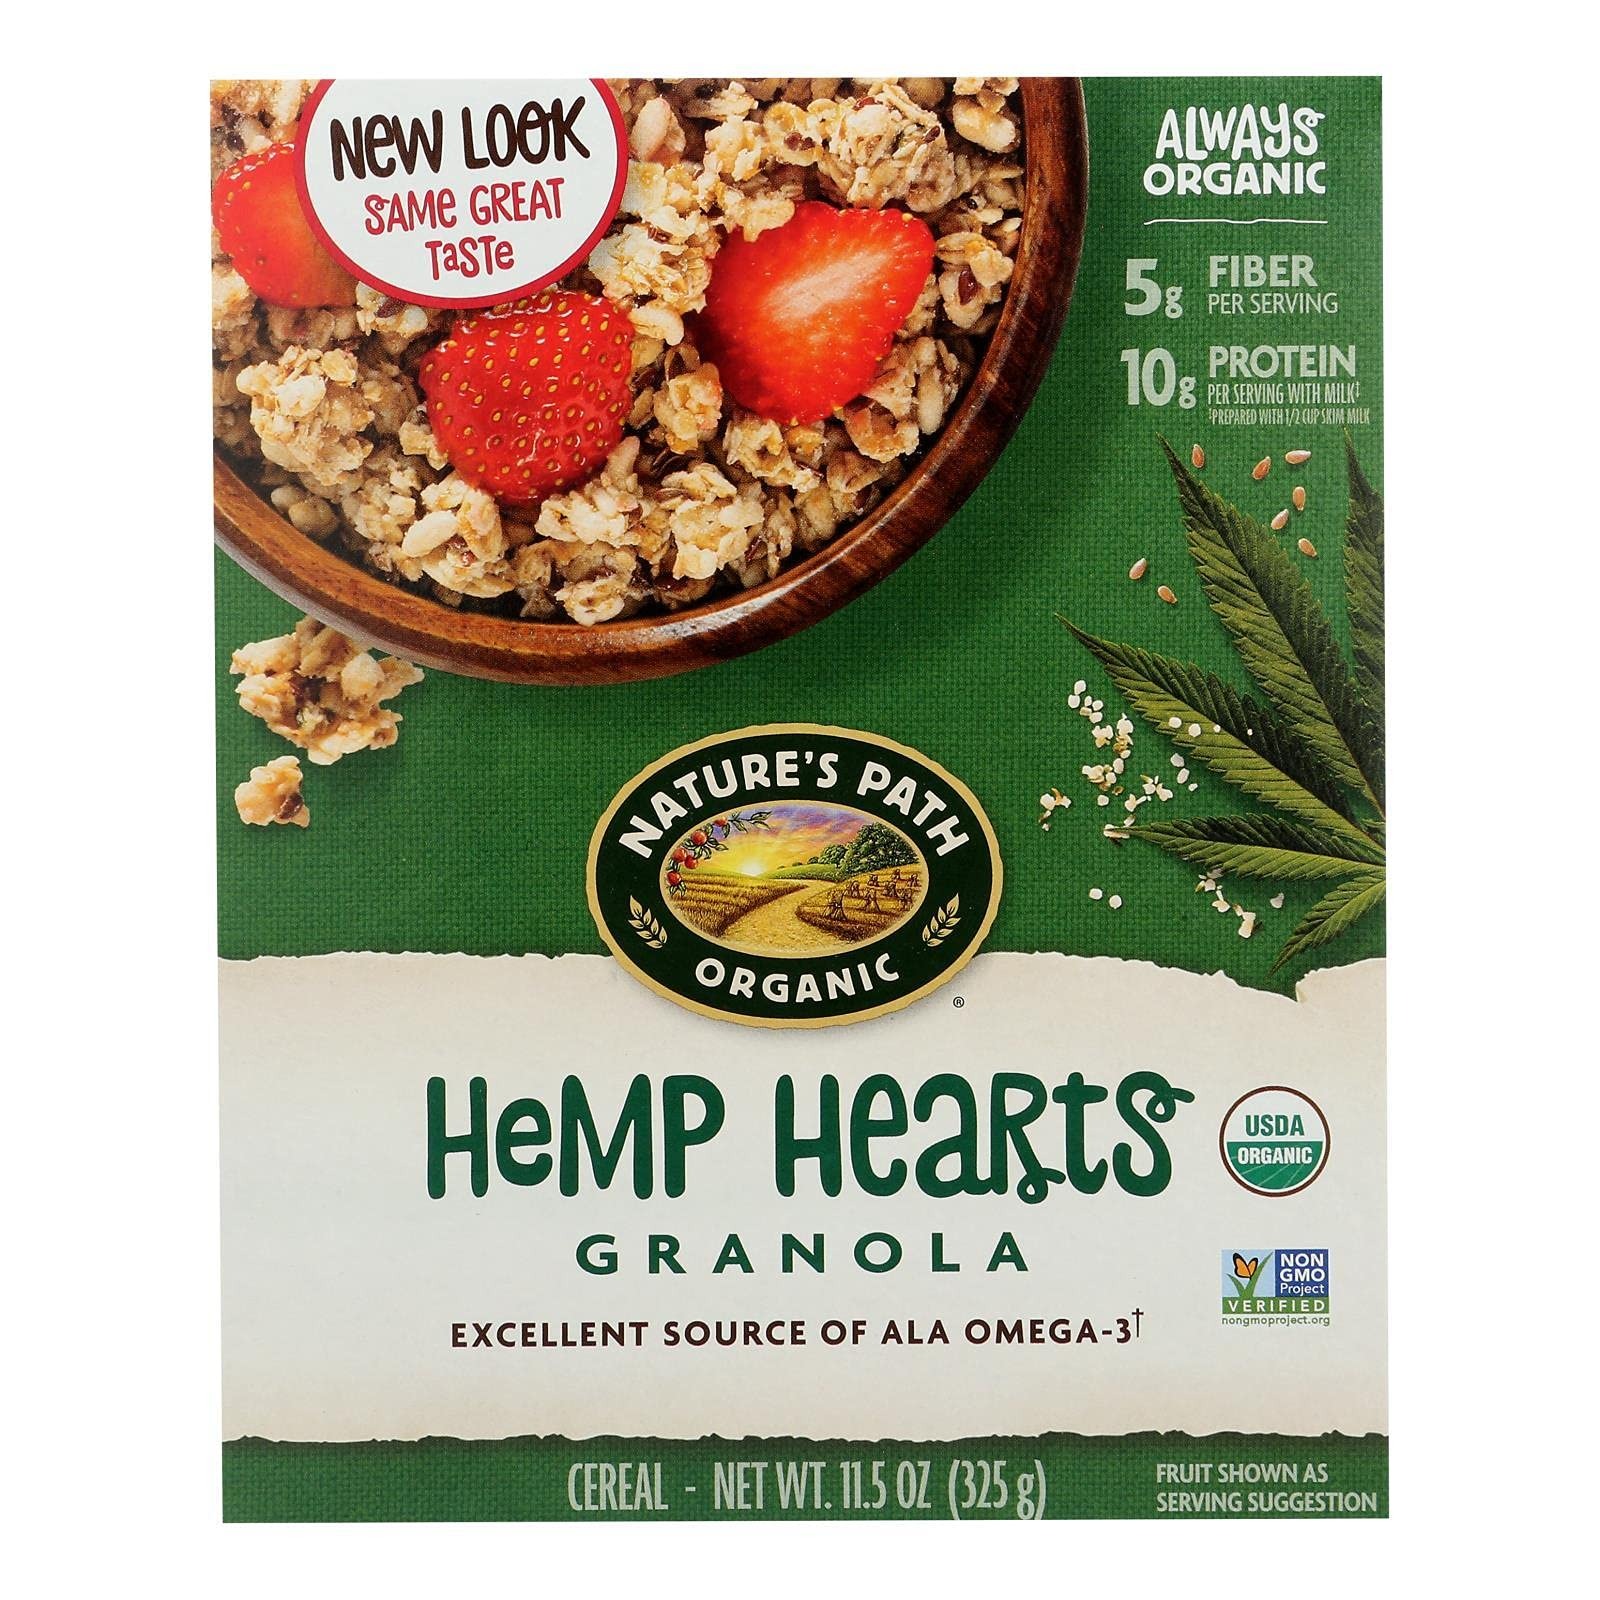
Item Name: Natures Path Organic Cold Hemp Plus Granola, 11.5 Ounce - 12 per case.
Product Description: Save on Nature's Path 12X 11.5Oz Hemp Plus Granola Wheat Free<Br><Br>Our Hempplus Granola Contains Both Flax And Hemp Seeds! These Two Seeds Boost Nutrition With 600Mg Of Omega-3 Fatty Acids And 1,800Mg Of Omega-6 Fatty Acids. This Granola Makes A Fine Breakfast, And A Delicious Mid-Afternoon Snack.: <Br><Br>(Note: This Product Description Is Informational Only. Always Check The Actual Product Label In Your Possession For The Most Accurate Ingredient Information Before Use. For Any Health Or Dietary Related Matter Always Consult Your Doctor Before Use.)
Value: 138.0
Unit: OZ

Price: 4.89